Karl Christian Traugott Friedemann Goebel

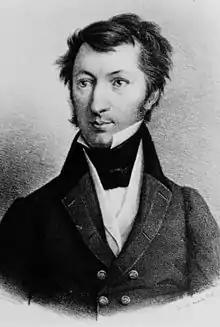
Carl Christoph Göbel (1794–1851)

Karl Christian Traugott Friedemann Goebel (21 February 1794, Niederroßla – 26 May 1851, Dorpat) was a German pharmacist and chemist.